SbtB protein

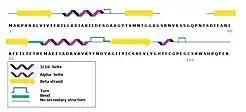
Graphical representation of SbtB's secondary structure and aminoacid. Based on SbtB's PDB webpage (5O3P).

'SbtB' is a homo trimeric protein. The monomer consists of 120 amino acid residues with molecular weight of 11875 Da. In addition, the monomer contains the following secondary structures: